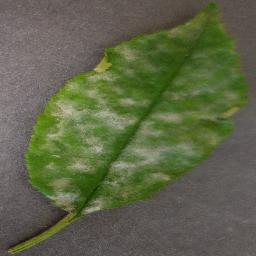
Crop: cherry
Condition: (including_sour)_powdery_mildew